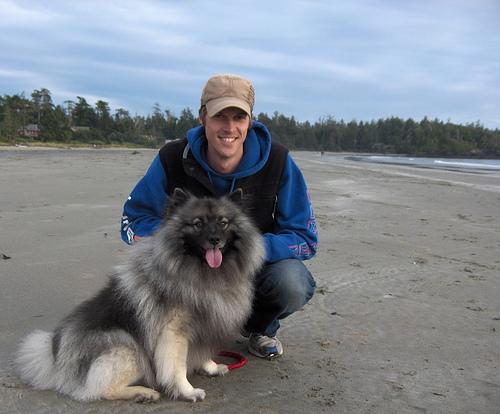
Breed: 223-n000092-keeshond